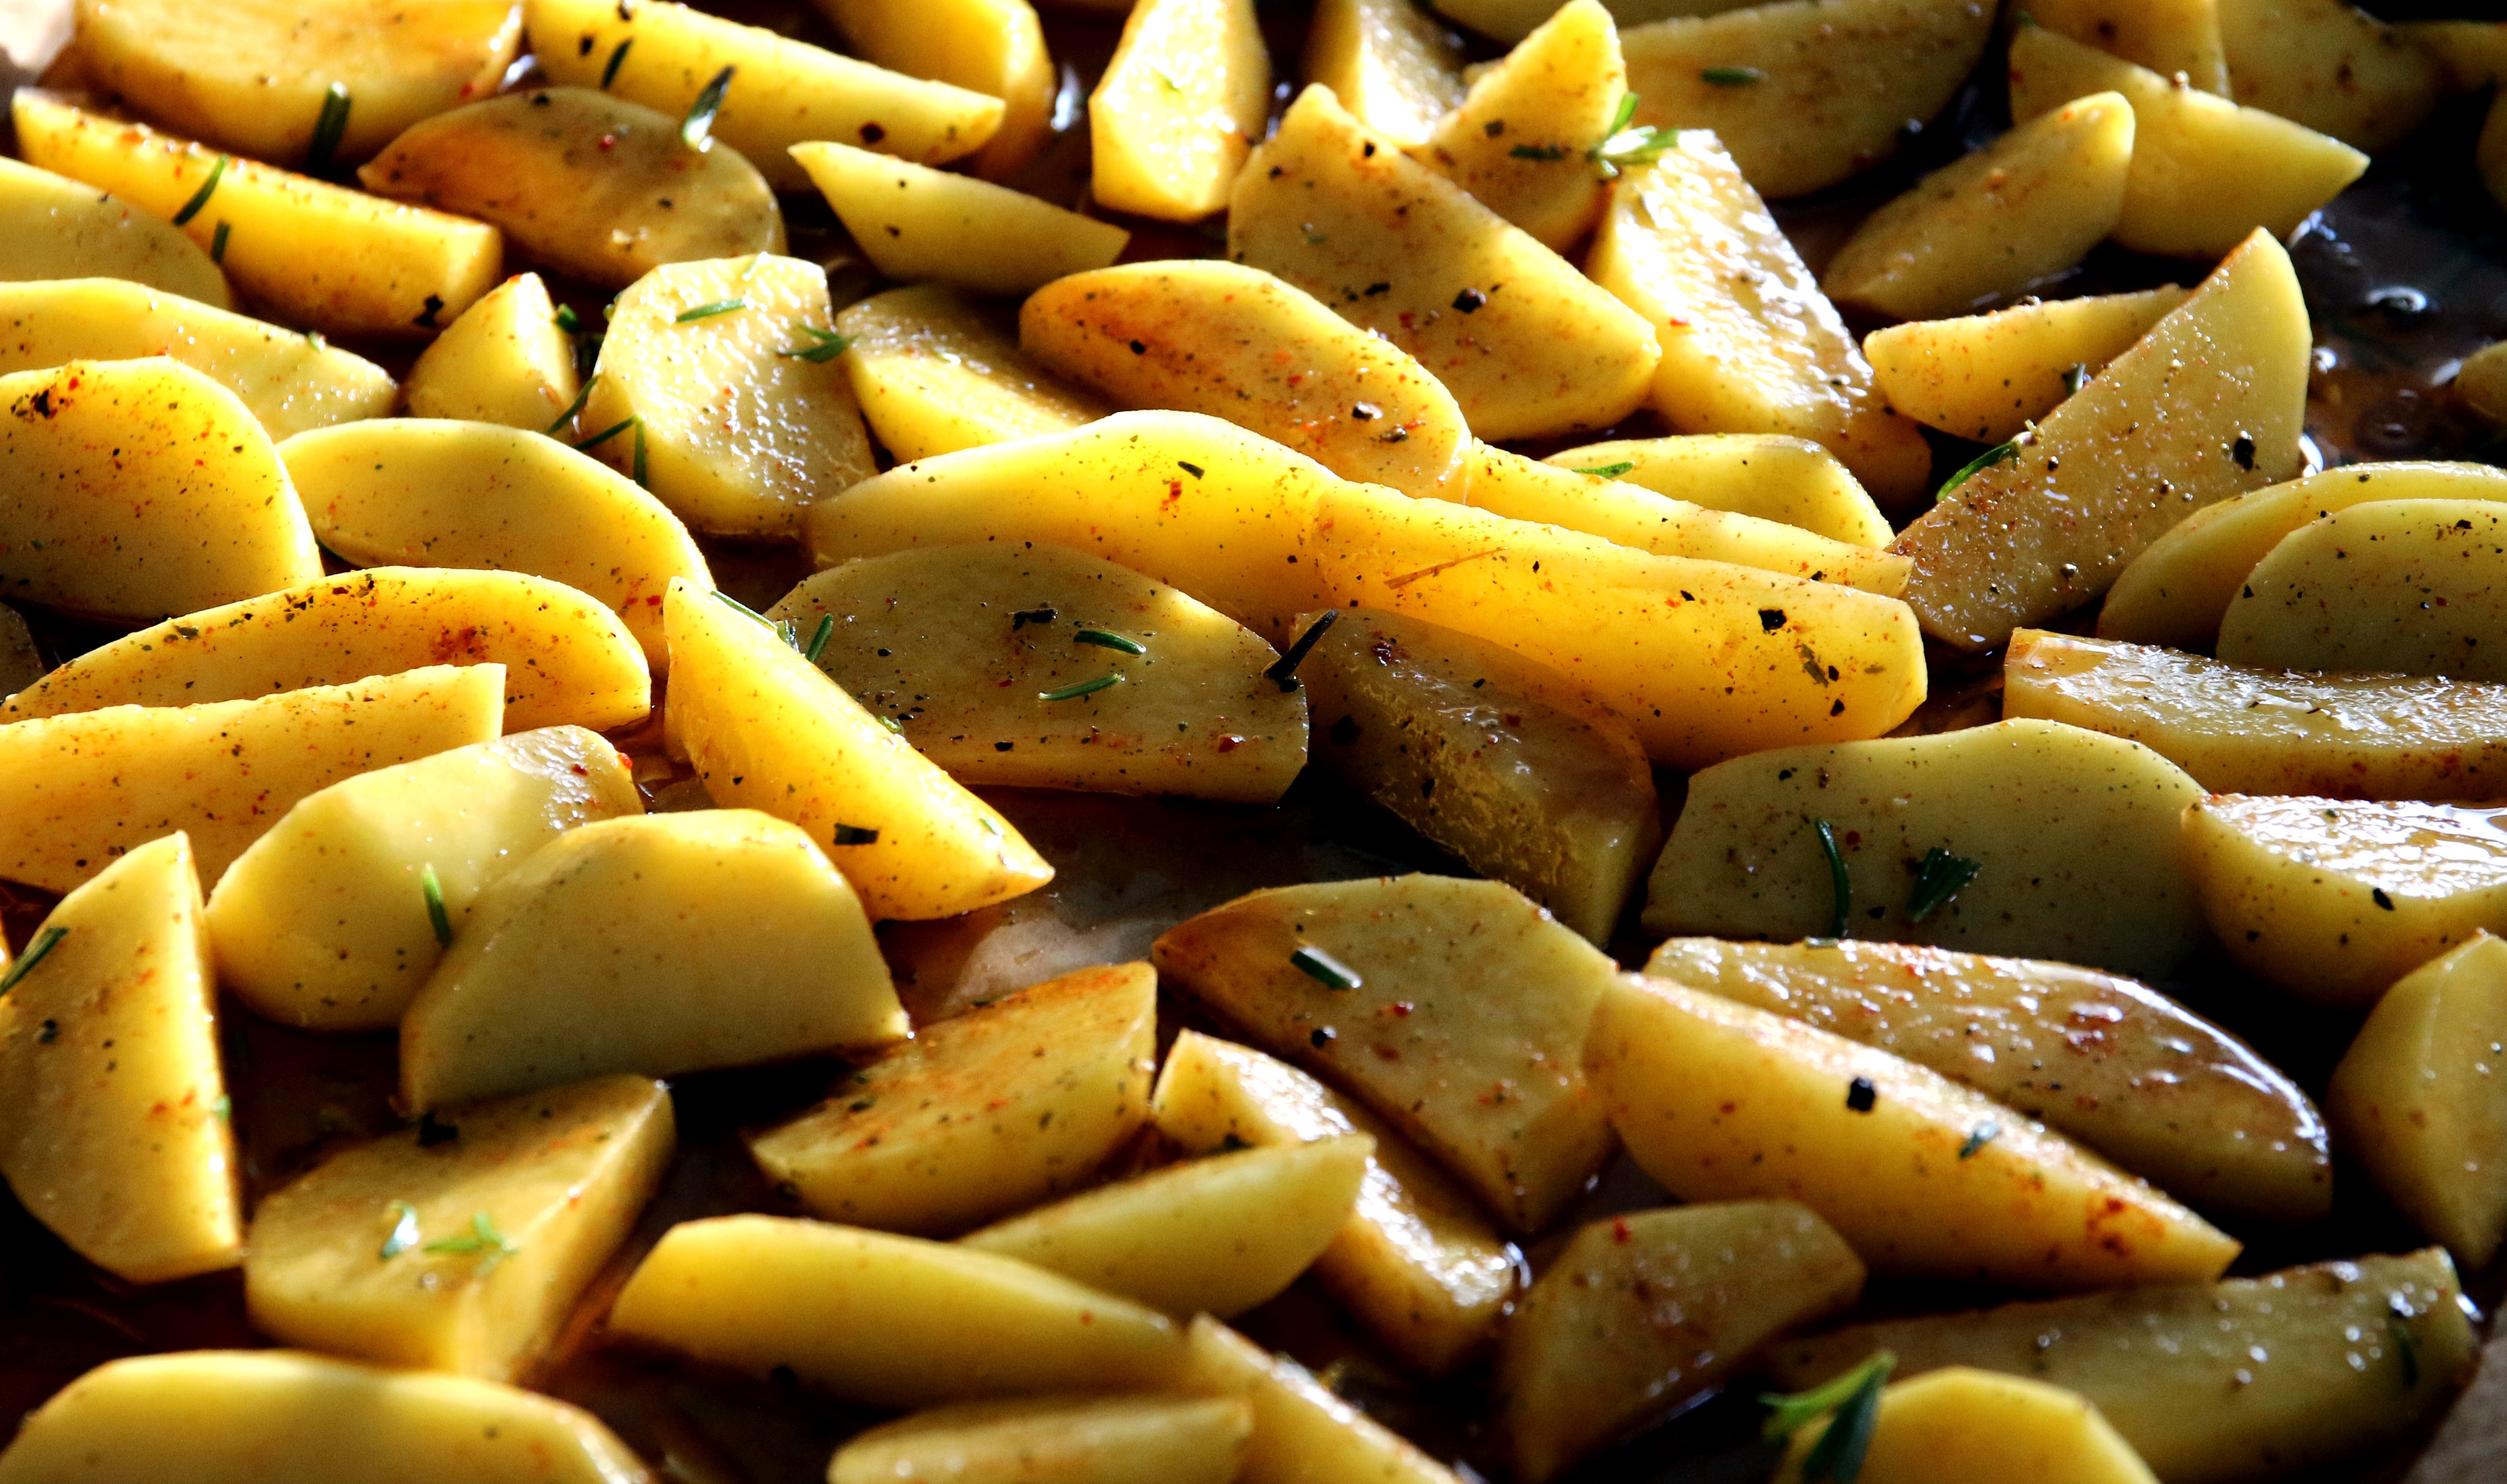
plant, dish, food, produce, vegetable, cuisine, potatoes, flowering plant, land plant, baked potatoes, kartofellschnitze